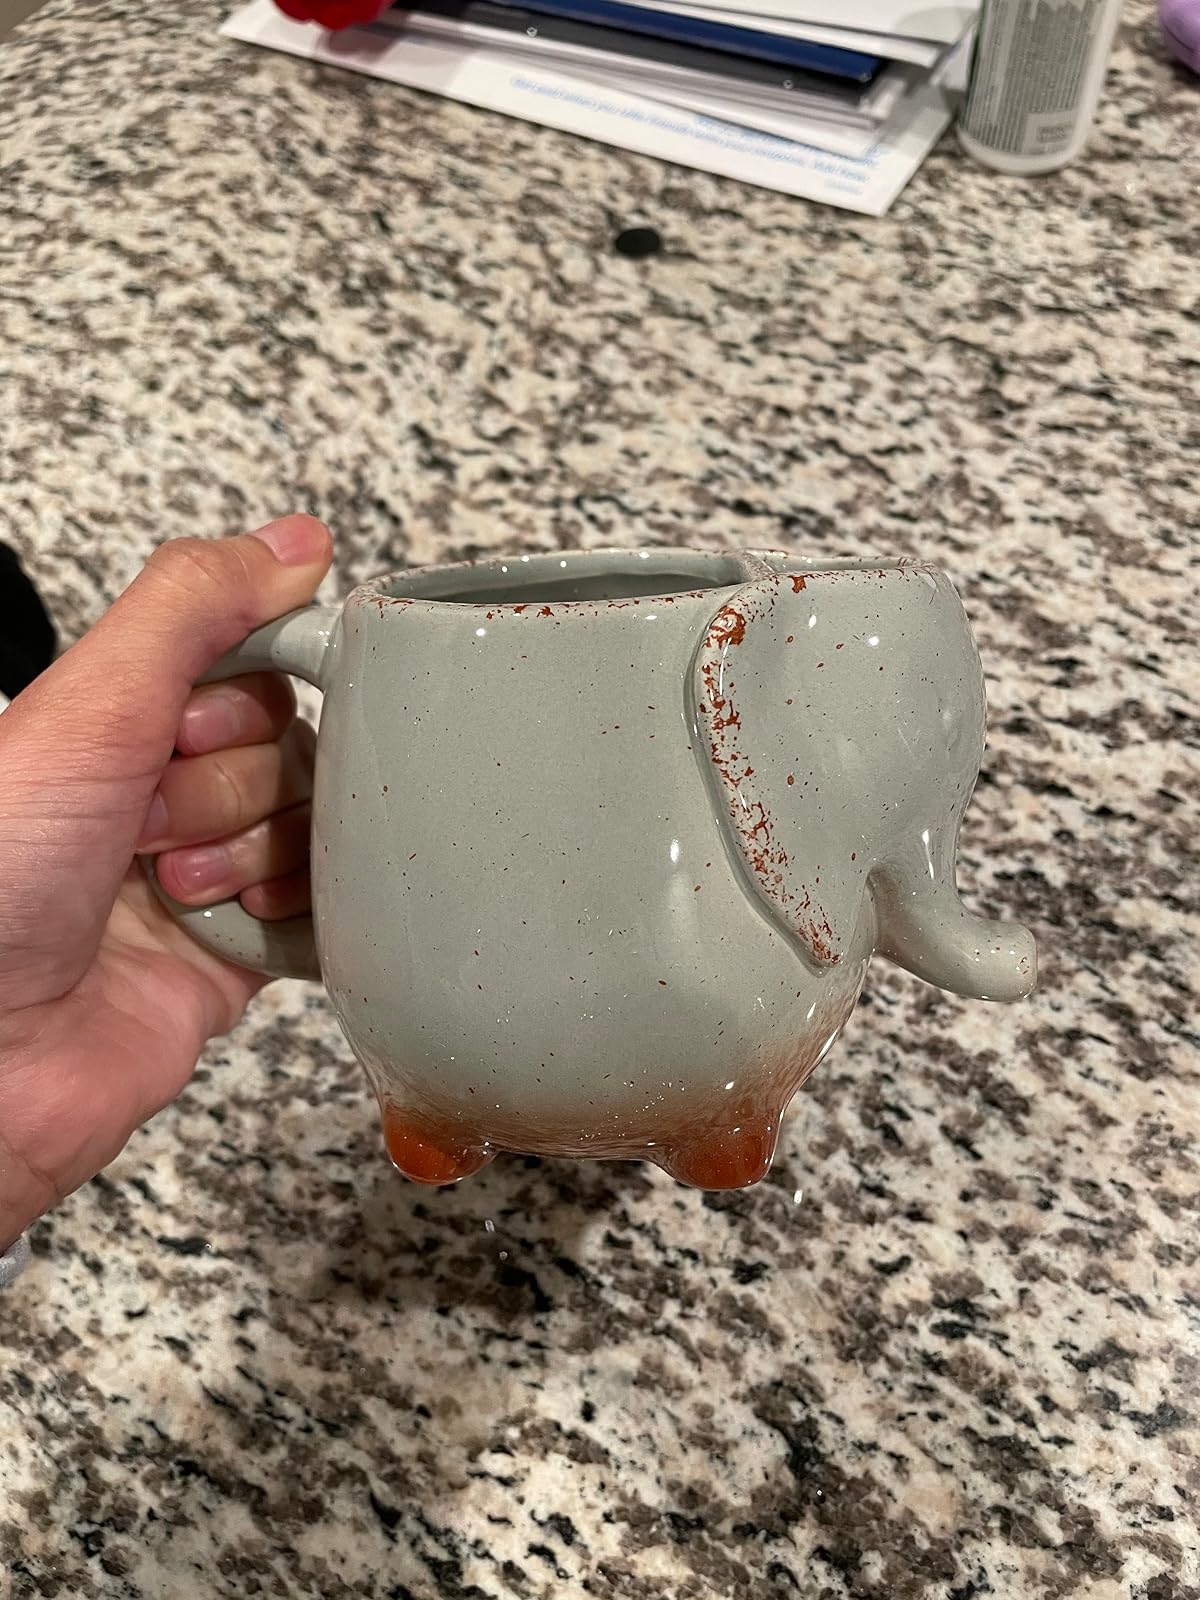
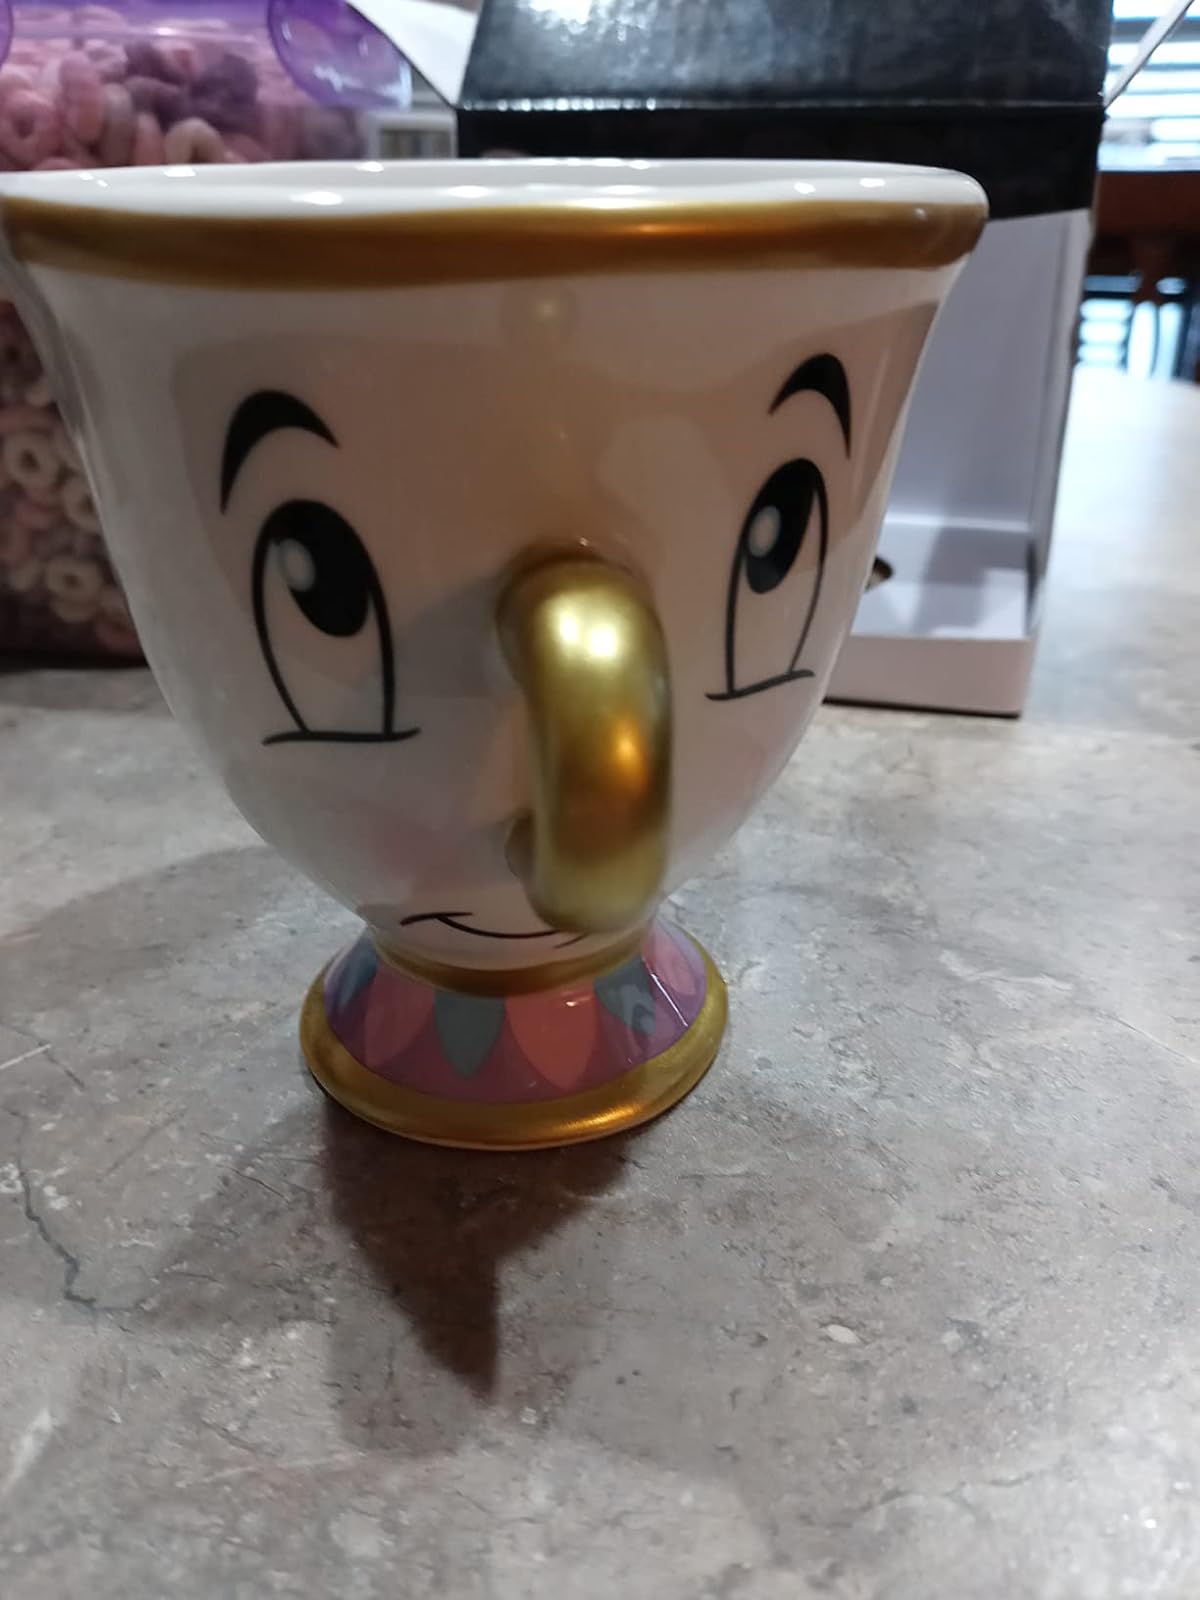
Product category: items_mug
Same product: no